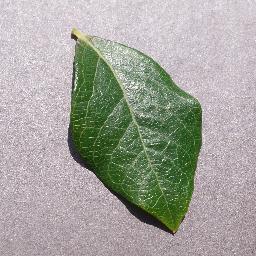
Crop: blueberry
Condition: healthy